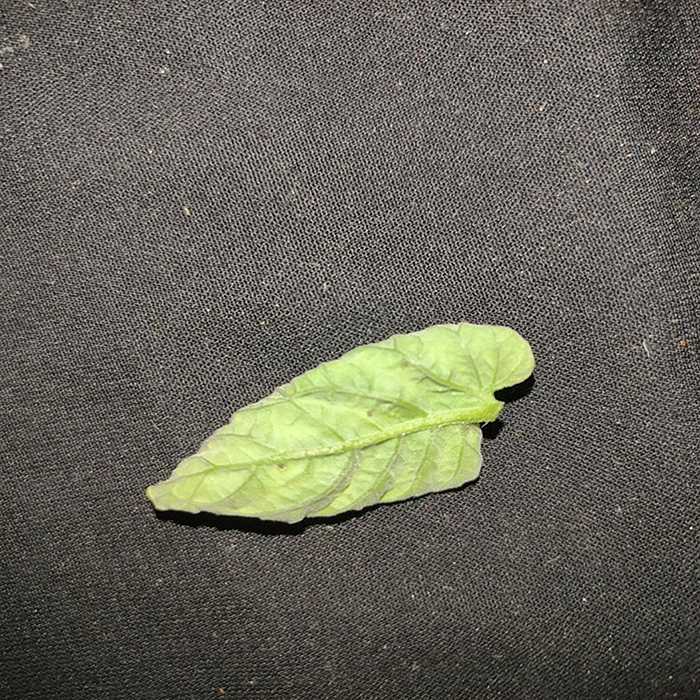
Plant: Tomato
Label: Tomato leaf curl virus